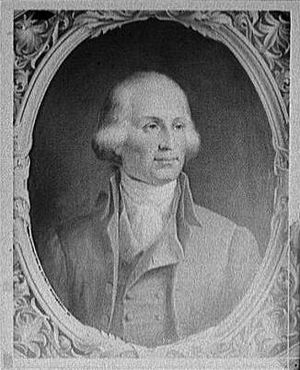
Amerikanske generalpostmestre / Generalpostmestre under den Kontinentale Kongres
Samuel Osgood (1747-1813)
Amerikanske generalpostmestre eller United States Postmaster General er leder af det amerikanske postvæsen United States Postal Service. Posten er i en eller anden form ældre end USA's forfatning og Uafhængighedserklæringen. Benjamin Franklin blev udpeget af den Kontinentale Kongres til at være den første Postmaster General, en post han beklædte i lidt over 15 måneder.